William of Villehardouin

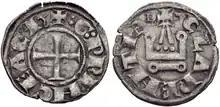
Denier minted under William II

William of Villehardouin (Kalamata, 1211 – 1 May 1278) was the fourth prince of Achaea in Frankish Greece, from 1246 to 1278. The younger son of Prince Geoffrey I, he held the Barony of Kalamata in fief during the reign of his elder brother Geoffrey II. William ruled Achaea as regent for his brother during Geoffrey's military campaigns against the Greeks of Nicaea, who were the principal enemies of his overlord, the Latin Emperor of Constantinople Baldwin II. William succeeded his childless brother in the summer of 1246. Conflicts between Nicaea and Epirus enabled him to complete the conquest of the Morea in about three years. He captured Monemvasia and built three new fortresses, forcing two previously autonomous tribes, the Tzakones and Melingoi, into submission. He participated in the unsuccessful Egyptian crusade of Louis IX of France, who rewarded him with the right to issue currency in the style of French royal coins.